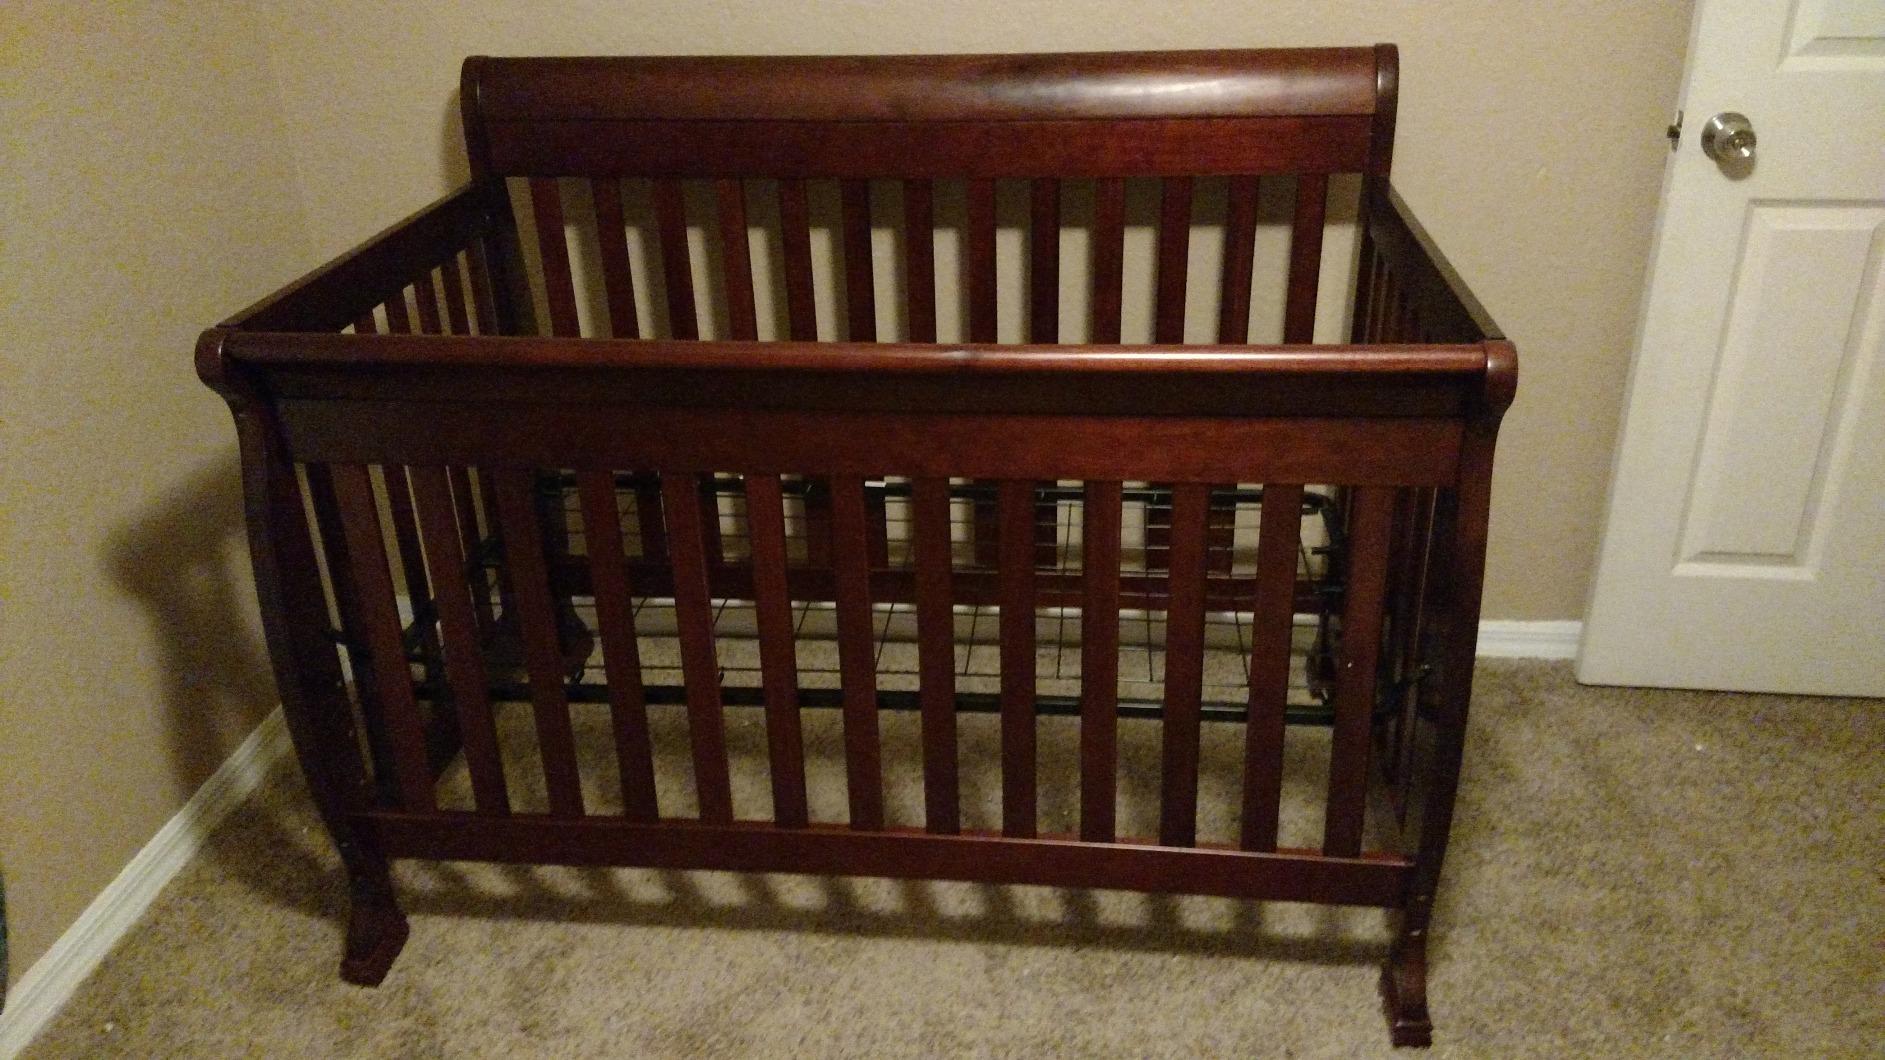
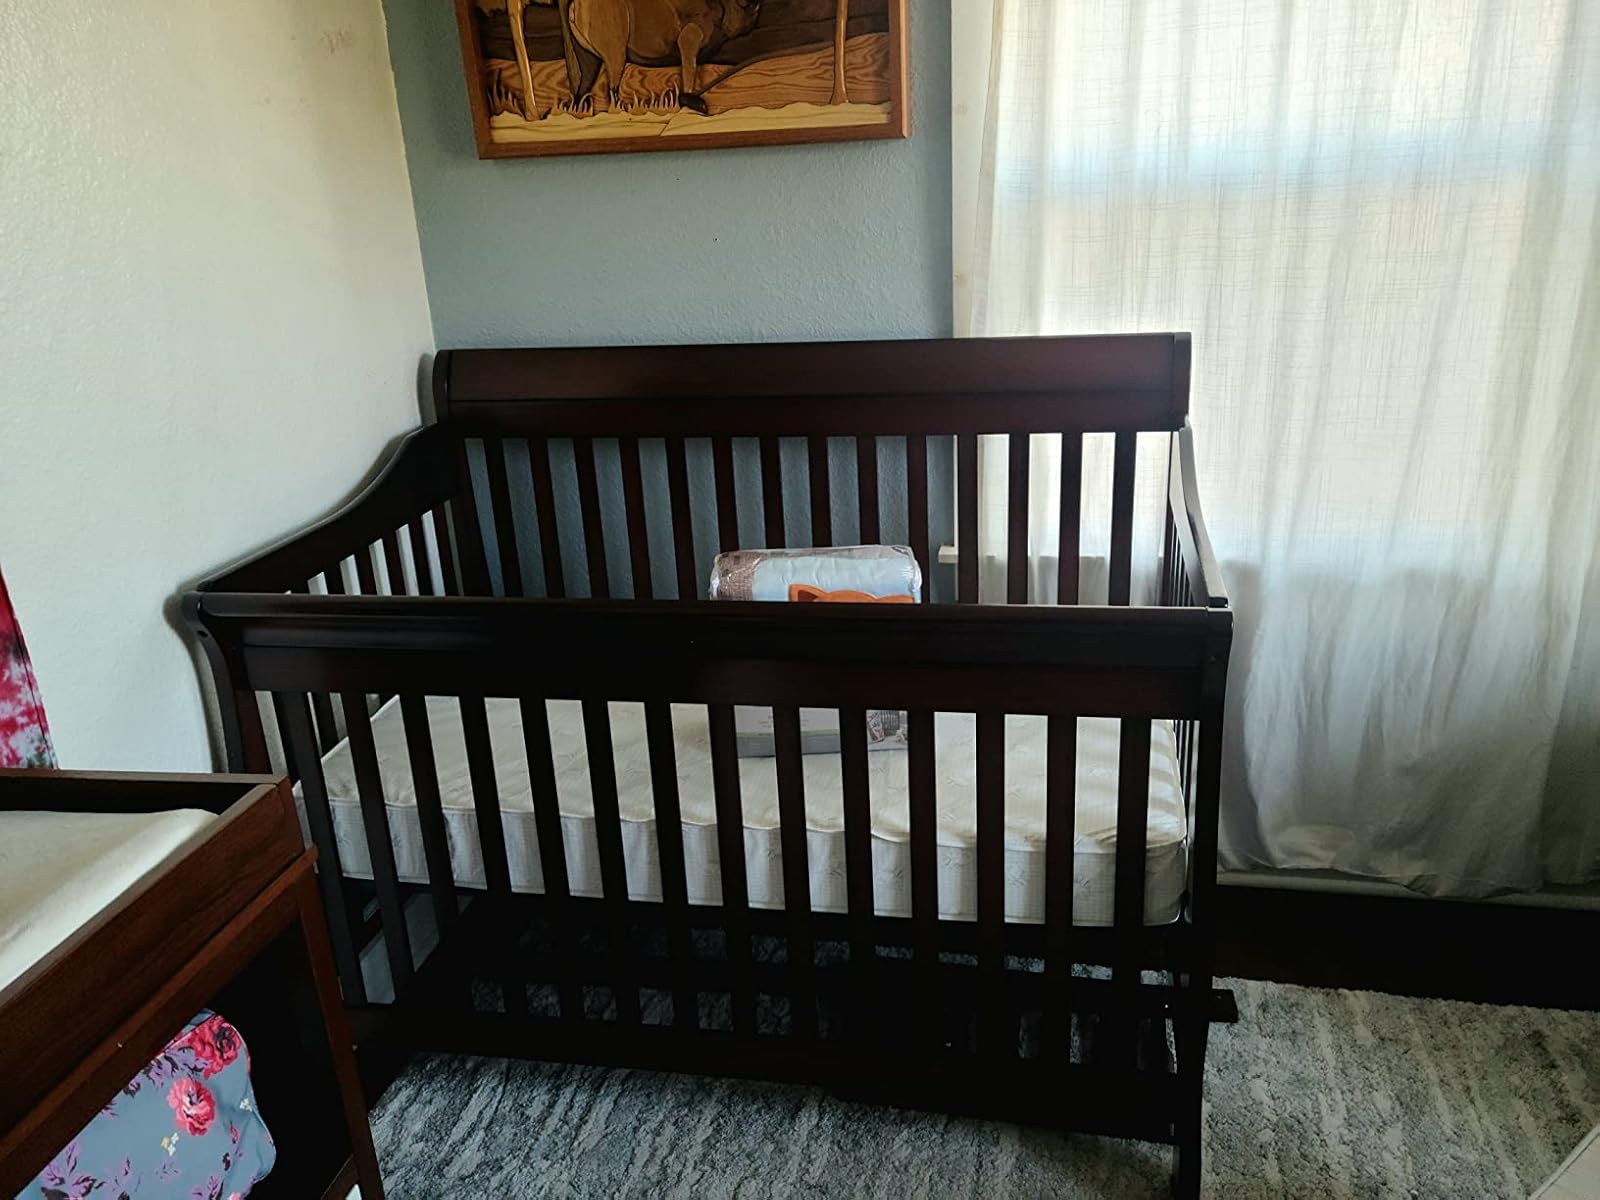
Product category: products_crib
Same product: no